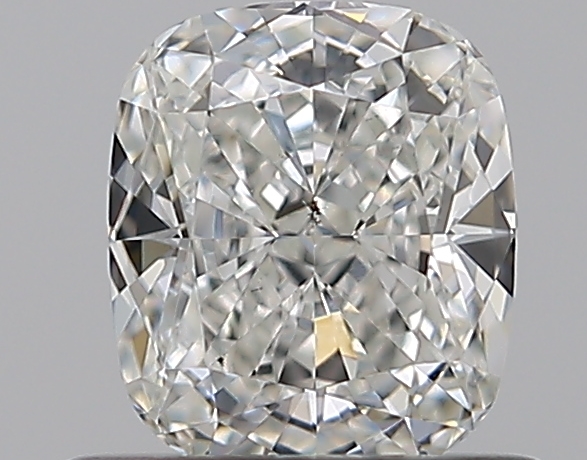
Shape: cushion
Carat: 0.7
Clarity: SI1
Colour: H
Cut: EX
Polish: EX
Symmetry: VG
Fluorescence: N
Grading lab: GIA
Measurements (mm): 5.54 x 4.77 x 3.11